History of Hungary

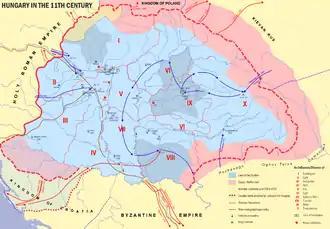
The Kingdom of Hungary in the 1090s.

A defeat at the Battle of Lechfeld in 955 signaled an end to raids on western territories, although they continued into lands controlled by the Byzantine Empire until 970, and links between the tribes weakened.